Samuel W. Preston

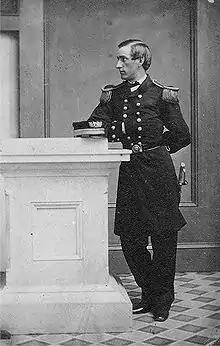
Samuel W. Preston, c. 1861-62

Samuel William Preston (6 April 1842 – 15 January 1865) was an officer in the United States Navy during the American Civil War. He was killed in action during the Second Battle of Fort Fisher.